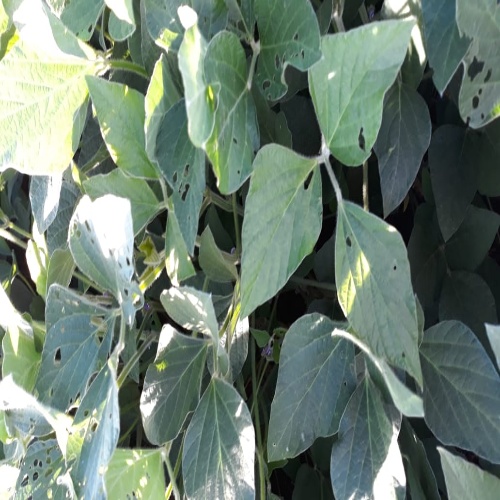
Label: Caterpillar